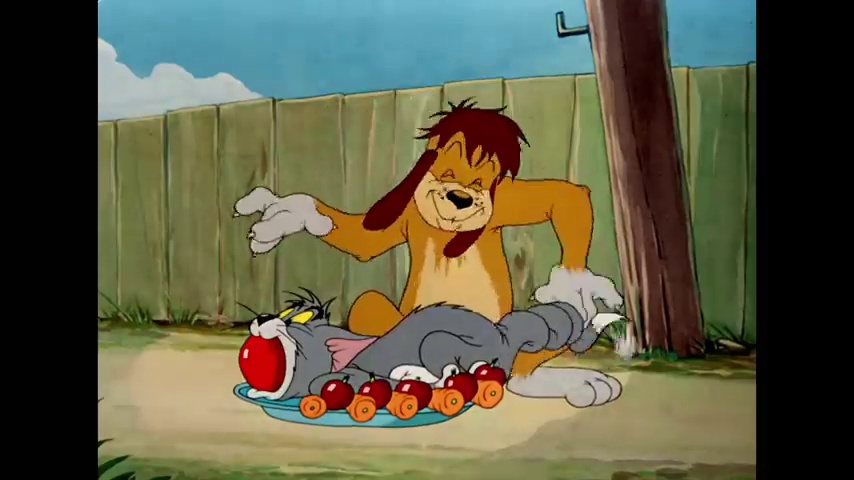
Portrait style: Cartoon Portrait